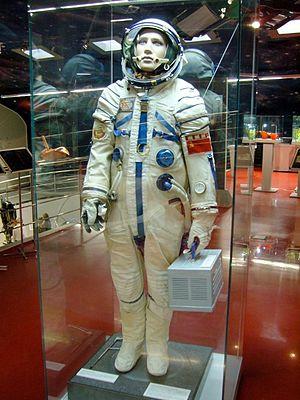
Soyouz 12 est un vol du programme spatial de l'Union soviétique lancé le 27 septembre 1973 dans le cadre du programme Soyouz.